Georgetown, Queensland

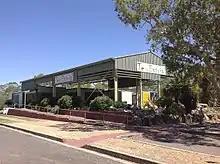
Georgetown Terrestrial Information Centre

Georgetown State School is a government primary (Early Childhood to Year 6) school for boys and girls at High Street. In 2014, Georgetown State School had an enrolment of 57 students with 3 teachers. In 2018, the school had an enrolment of 42 students with 4 teachers (3 full-time equivalent) and 7 non-teaching staff (4 full-time equivalent).